Thomas Walsingham (died 1457)

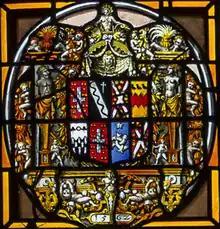
1562 stained glass in Mereworth Church in Kent, showing the arms of Walsingham (ancient) quartering Bamme, the heiress wife of William Walsingham (d.1457)

Thomas Walsingham (died 1457) was a wealthy wine and cloth merchant in the City of London who served as a Member of Parliament for Wareham in 1410 and for Lyme Regis in 1413, both in Dorset.